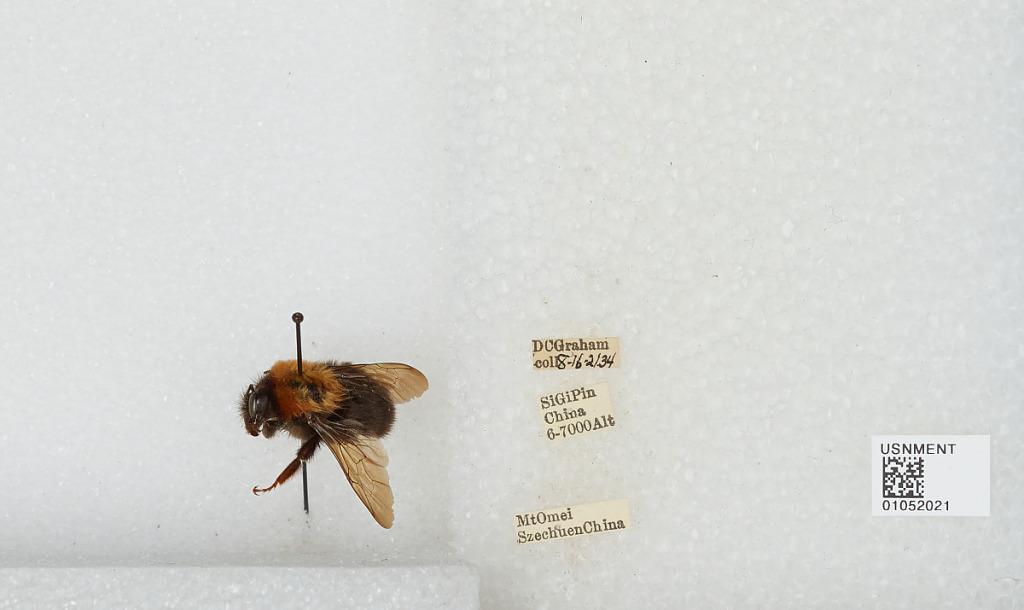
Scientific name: Bombus sp.
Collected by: D. Graham
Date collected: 1934-8-16
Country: China
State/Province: Sichuan
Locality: Si Gi Pin, Mount Emei